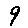
Label: 9